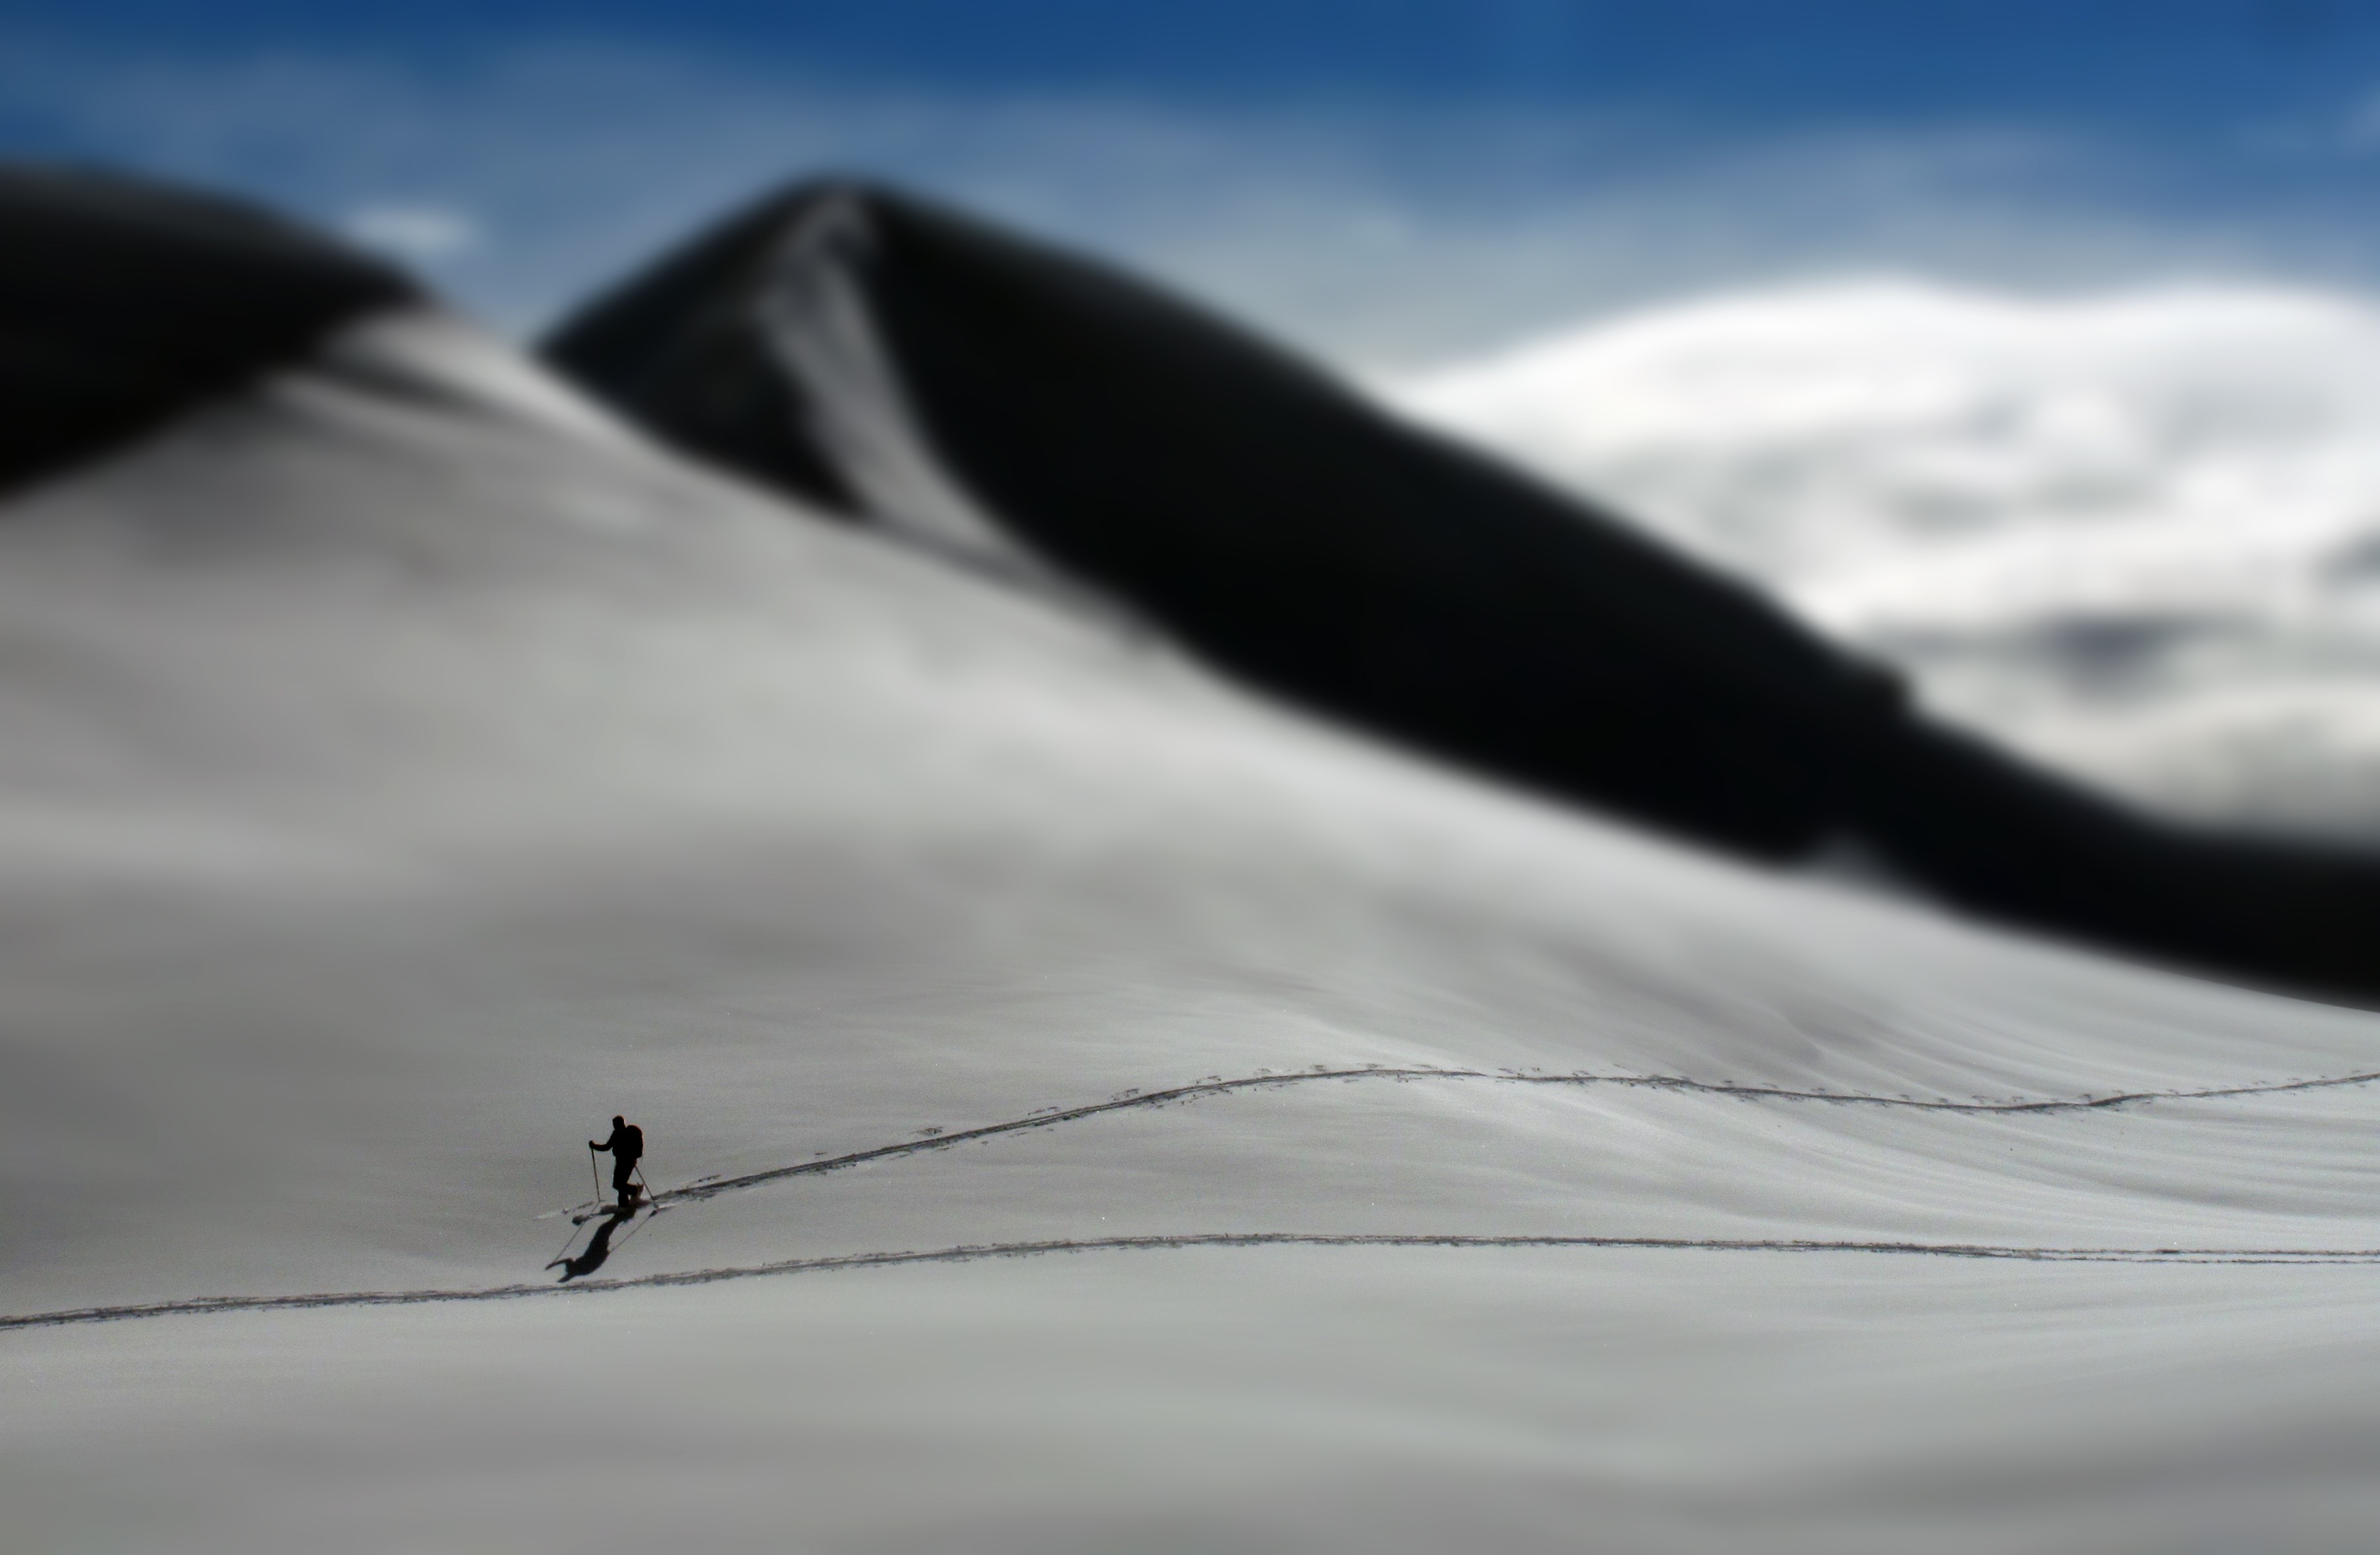
mountain, snow, wing, white, wave, wind, slope, monochrome, ski, skiier, atmosphere of earth, geological phenomenon